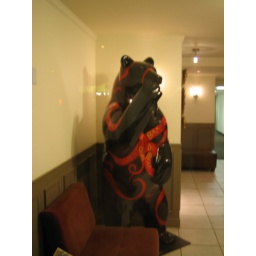
Weird black bear statue in a Vancouver apt building lobby.